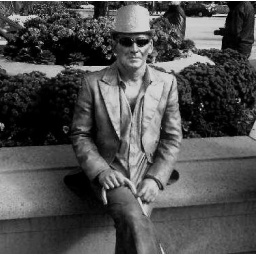
The statue looks like a regular guy sitting near a bed of flowers.